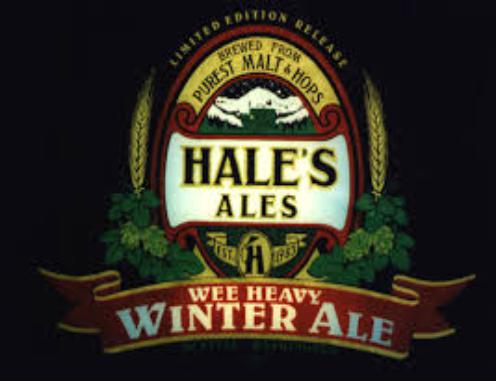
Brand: Hale's Ales
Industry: Food